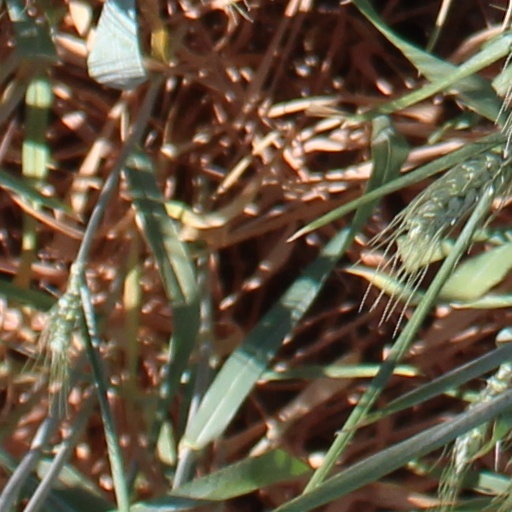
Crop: wheat